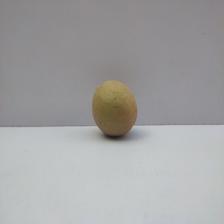
Size: Medium